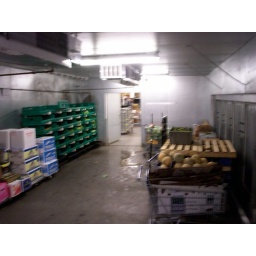
This is looking from the Backend to the door in the cooler. kinda low on stock :&amp;gt; truck is the Next day :&amp;gt;